Miriam Soljak

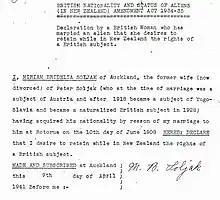
Soljak's Declaration of British Nationality, 1941

From 1926, Soljak worked on women's issues. She fought for women to receive unemployment benefits, as politicians ignored their homelessness and their need to work. In 1931, she worked on the Auckland Unemployed Women's Emergency Committee, but resigned when she realised there were no funds to help women and that their actions would only be to compile a registry of unemployed women. Because of the perception that many Māori women participated in prostitution, Soljak pressed for training to combat their economic hardships and the social ostracism they experienced in the workplace. She stressed that Māori women and girls had civil rights and should be able to choose their own employment and be free of exploitation. She pointed out that Māori women often had to take whatever work they could find. This was borne out in an inquiry undertaken by the Labour Department at the insistence of the Akarana Maori Association, which found few instances of immorality among Maori girls and women, but noted they had difficulty earning enough to provide for themselves and their families. She suggested that hostels be established to train Māori women in child care, domestic service, and nursing.